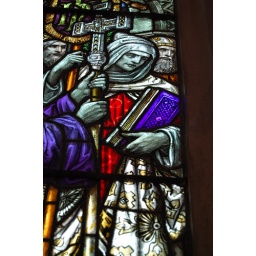
Stained glass window in Gasson Hall at Boston College.